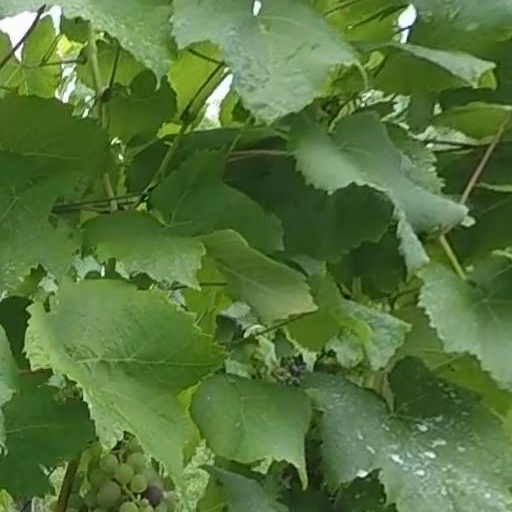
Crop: grape